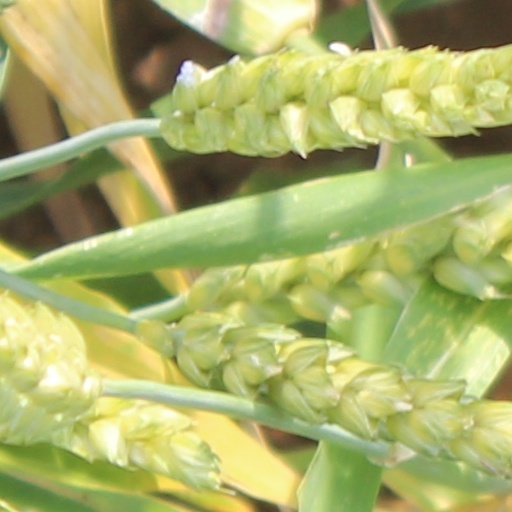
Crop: wheat